The Sun (United Kingdom)

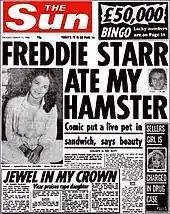
"Freddie Starr Ate My Hamster", 13 March 1986

During that period, "The Sun" gained a reputation for running sensationalist stories of questionable veracity. On 13 March 1986, the newspaper published one of its best known headlines: "FREDDIE STARR ATE MY HAMSTER". The story alleged that comedian Freddie Starr, while staying at the home of a writer and friend of his named Vince McCaffrey and his partner Lea LaSalle in Birchwood, Cheshire, had, after returning from a performance at a nightclub in the early hours, found little to eat in their house. LaSalle was reported as saying that Starr put her pet hamster "between two slices of bread and started eating it".